Wes Helms

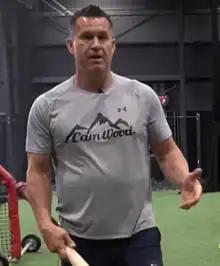
Helms in 2023

Wesley Ray Helms (born May 12, 1976) is an American former professional baseball player. During his 13-year playing career, Helms played for the Atlanta Braves, Milwaukee Brewers, Florida Marlins, and Philadelphia Phillies. He played primarily as a third baseman and first baseman. Helms also served as the manager of the Charlotte Knights, the Triple-A affiliate of the Chicago White Sox.